Stéphane Zubar

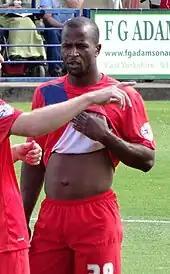
Zubar playing for York City in 2015

Zubar had trials with Partick Thistle and Crewe Alexandra in August/September 2014. He joined League One club Port Vale on a one-month loan on 29 September. He made three appearances for the "Valiants", and was sent off in the last of these games for striking out at Preston North End's Joe Garner in a 2–0 defeat at Deepdale. He did not return to the starting line-up and manager Rob Page elected not to extend his loan spell at Vale Park. Zubar instead joined Russ Wilcox's York City on a two-month loan. The loan was extended to the end of 2014–15 and he impressed in his performances at Bootham Crescent enough to warrant speculation in the local press that he would be offered a contract by York in the summer.